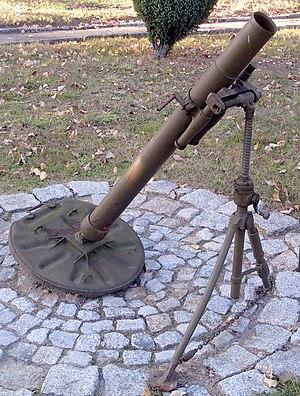
L'armée égyptienne est l'ensemble des forces militaires terrestres de l'Égypte, l'une des quatre branches des Forces armées égyptiennes.